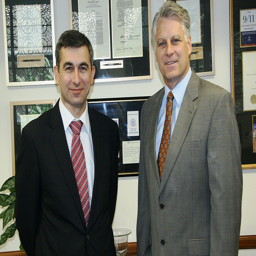
A couple of men standing next to each other in front of a wall.
A couple of men in suits with ties posing for a photo.
two people in suits standing next to each to other
THERE IS TWO MEN THAT ARE STANDING NEXT TO EACH OTHER
Two men in business suits posing for the camera